*Dyēus

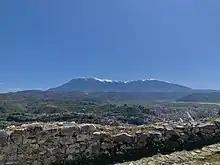
The cult practiced by the Albanians on Mount Tomorr in central Albania is considered as a continuation of the ancient sky-god worship.

Cognates stemming from *"deywós", a vṛddhi-derivation of *"dyēus" (the sky-god), are attested in the following traditions: